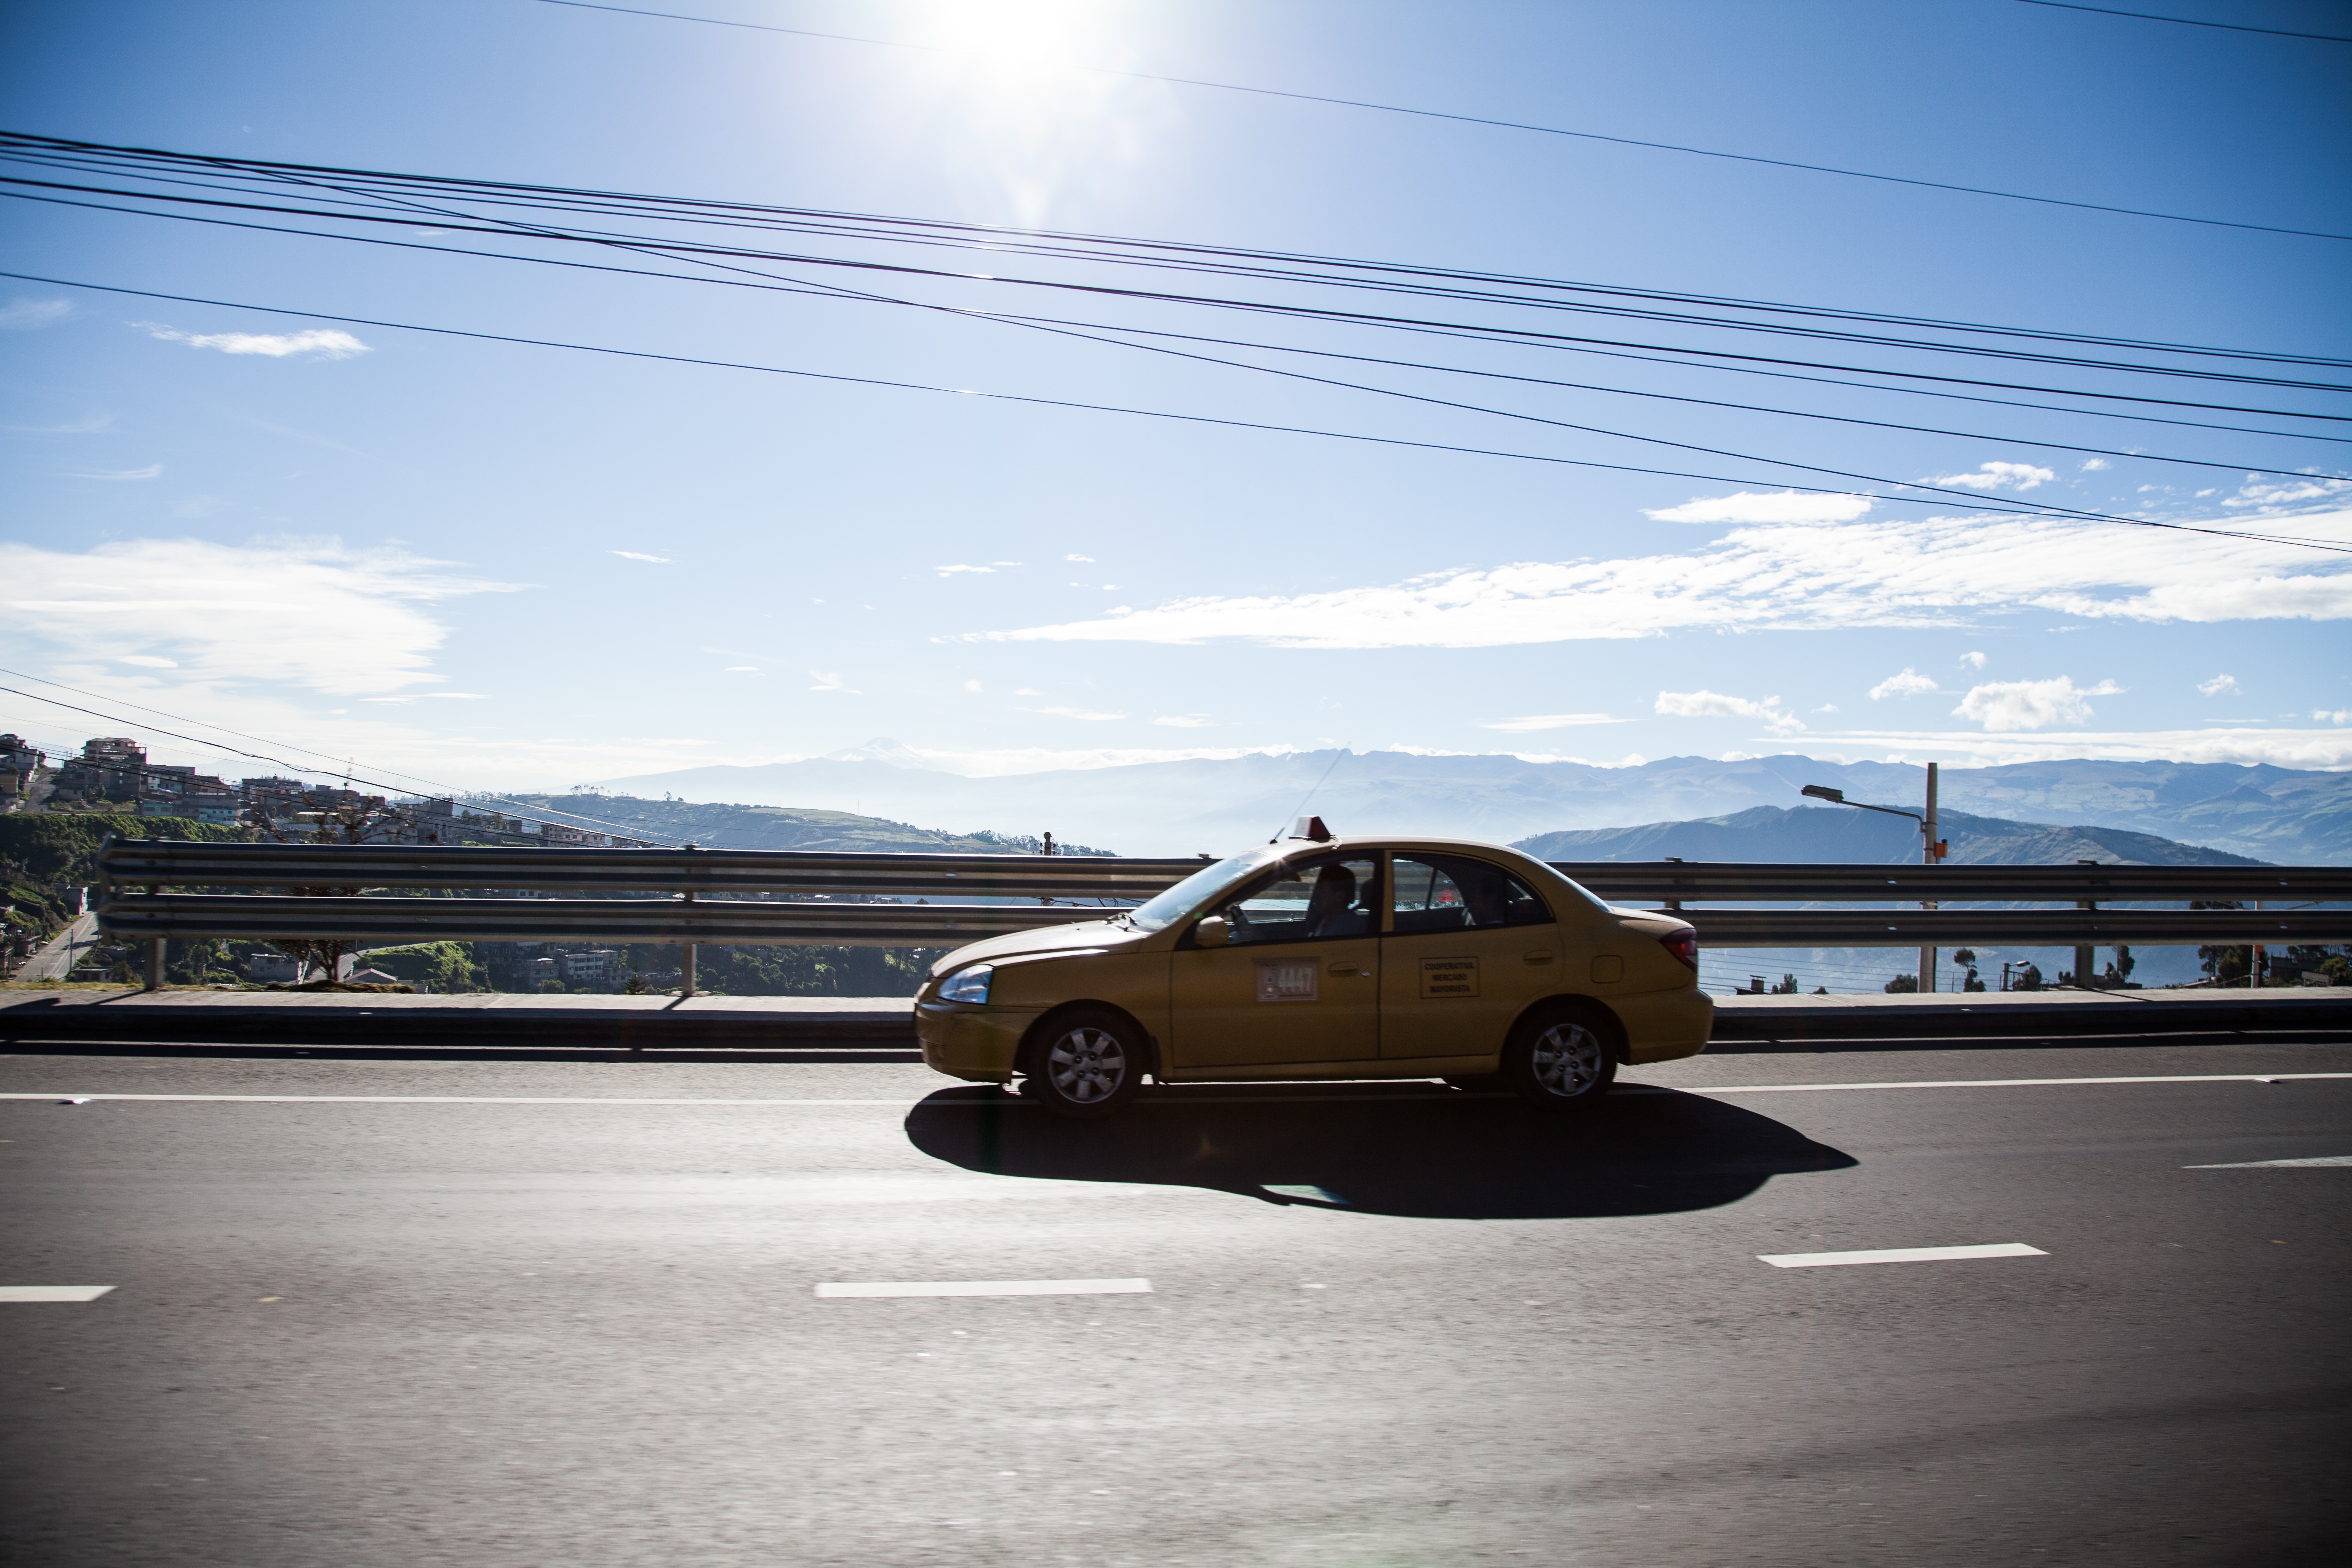
road, car, highway, driving, travel, taxi, transport, vehicle, journey, blue, speed, lane, parking lot, road trip, clouds, infrastructure, sky sun